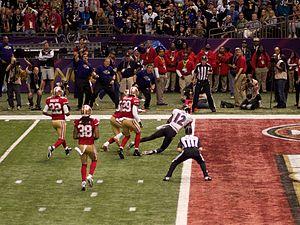
Jacoby Rashi'd Jones, né le 11 juillet 1984 à La Nouvelle-Orléans en Louisiane, est joueur américain de football américain évoluant au poste de wide receiver avec les Chargers de San Diego.